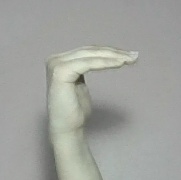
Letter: haa